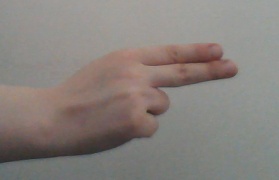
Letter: ain